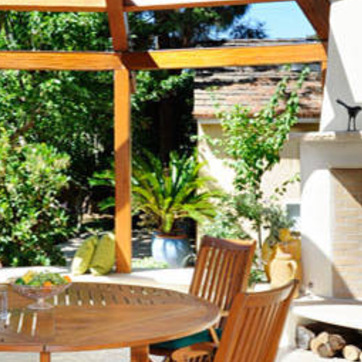
Material: foliage